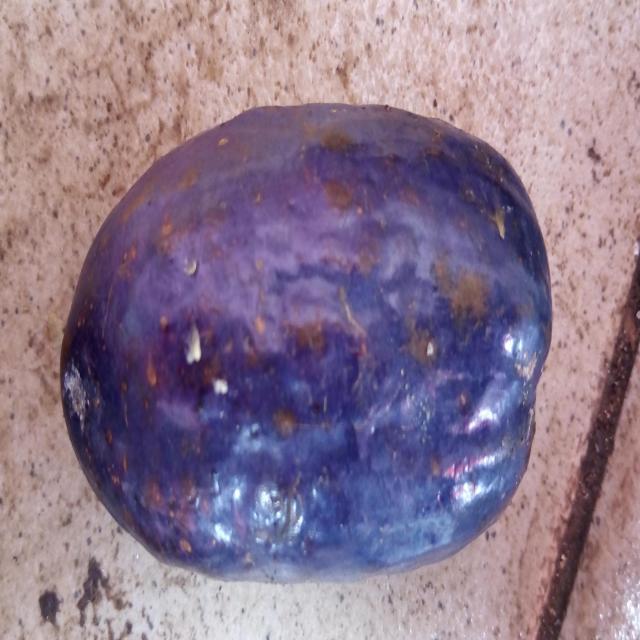
Plum grade: unaffected